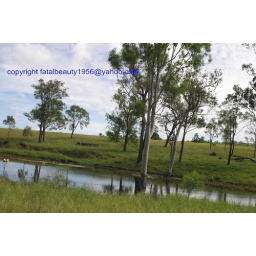
lake trees in a field